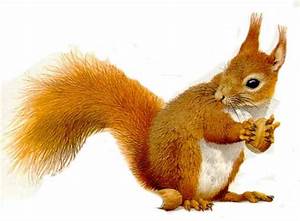
Label: squirrel